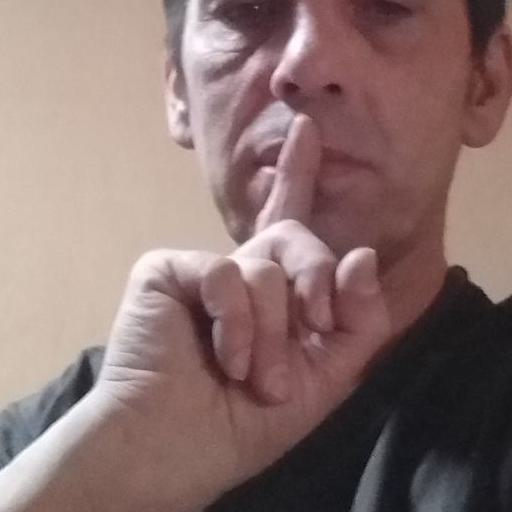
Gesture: mute